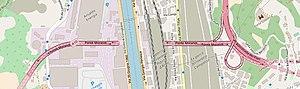
Plan de situation du Pont de Morandi
Le viaduc du Polcevera, plus communément appelé pont Morandi du nom de son concepteur, l'ingénieur italien Riccardo Morandi, ou encore ponte delle Condotte du nom de l'entreprise qui l'a construit, était un pont à haubans permettant à l’autoroute des Fleurs de franchir le val Polcevera, à Gênes, entre les quartiers de Sampierdarena et de Cornigliano.